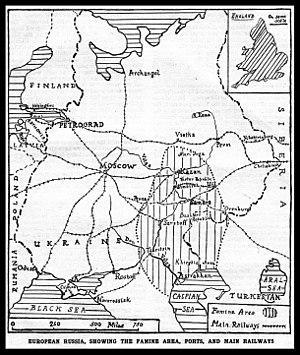
La famine soviétique de 1921-1922 est la première des trois grandes famines de l'État soviétique. Cette famine débuta au printemps 1921 et dura environ un an. Vingt millions de personnes souffrirent de la faim et il y eut plus d'un million de victimes, se concentrant entre le Dniepr, la Volga et le Nord Caucase.